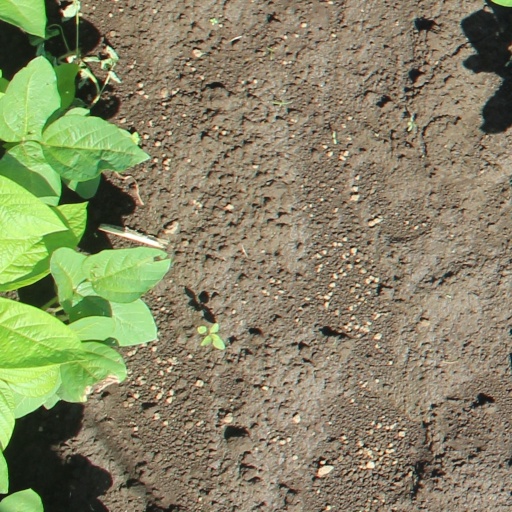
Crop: soybean